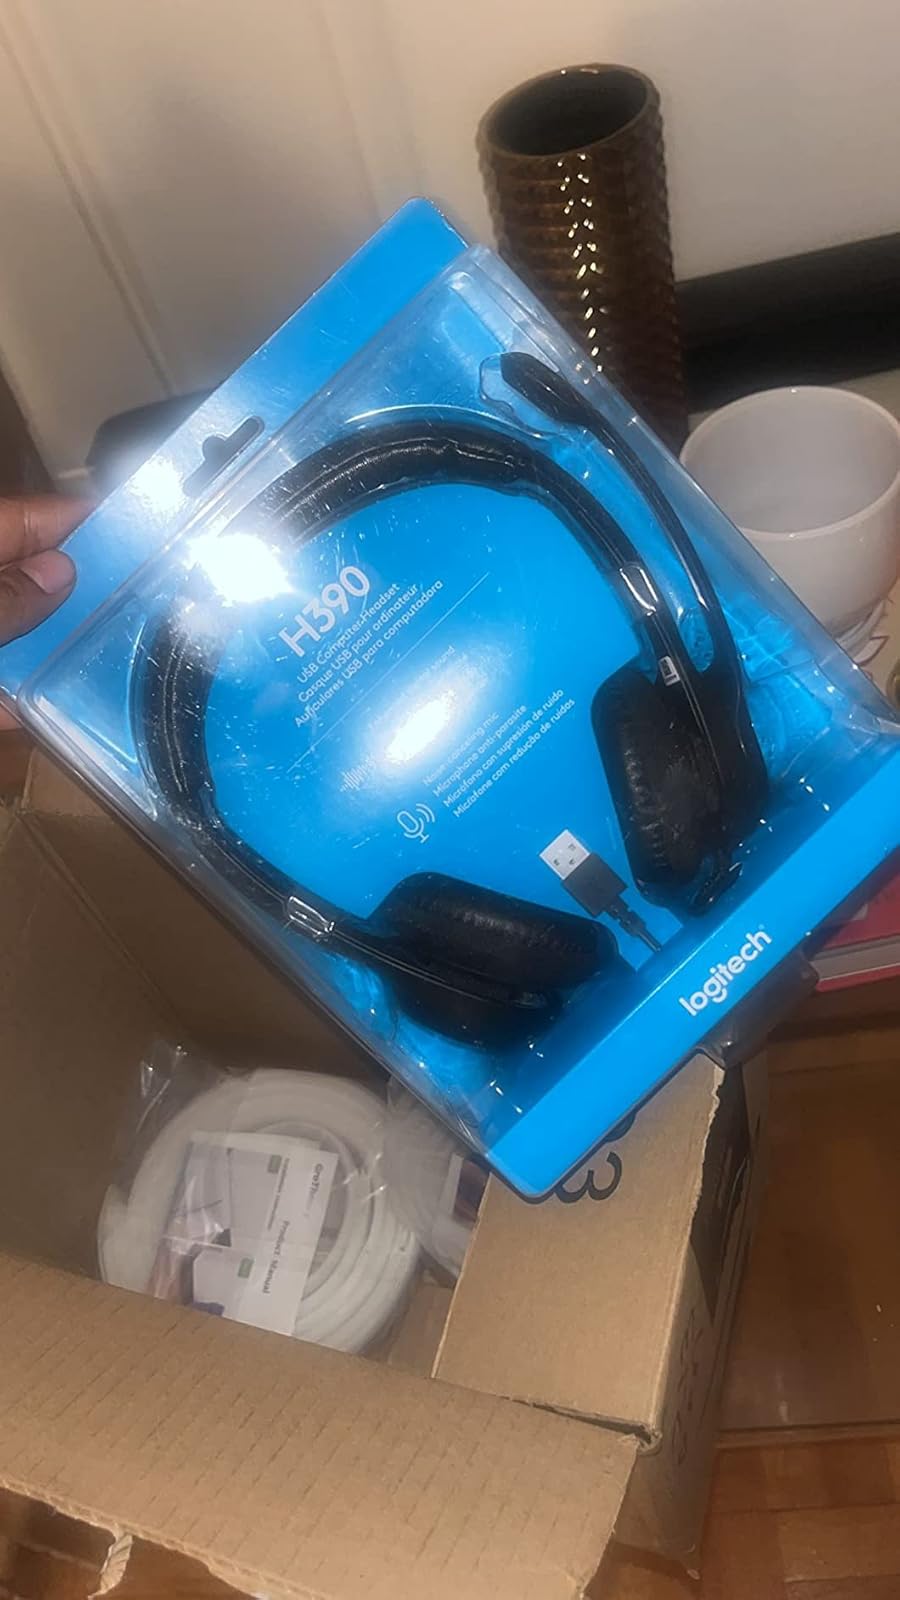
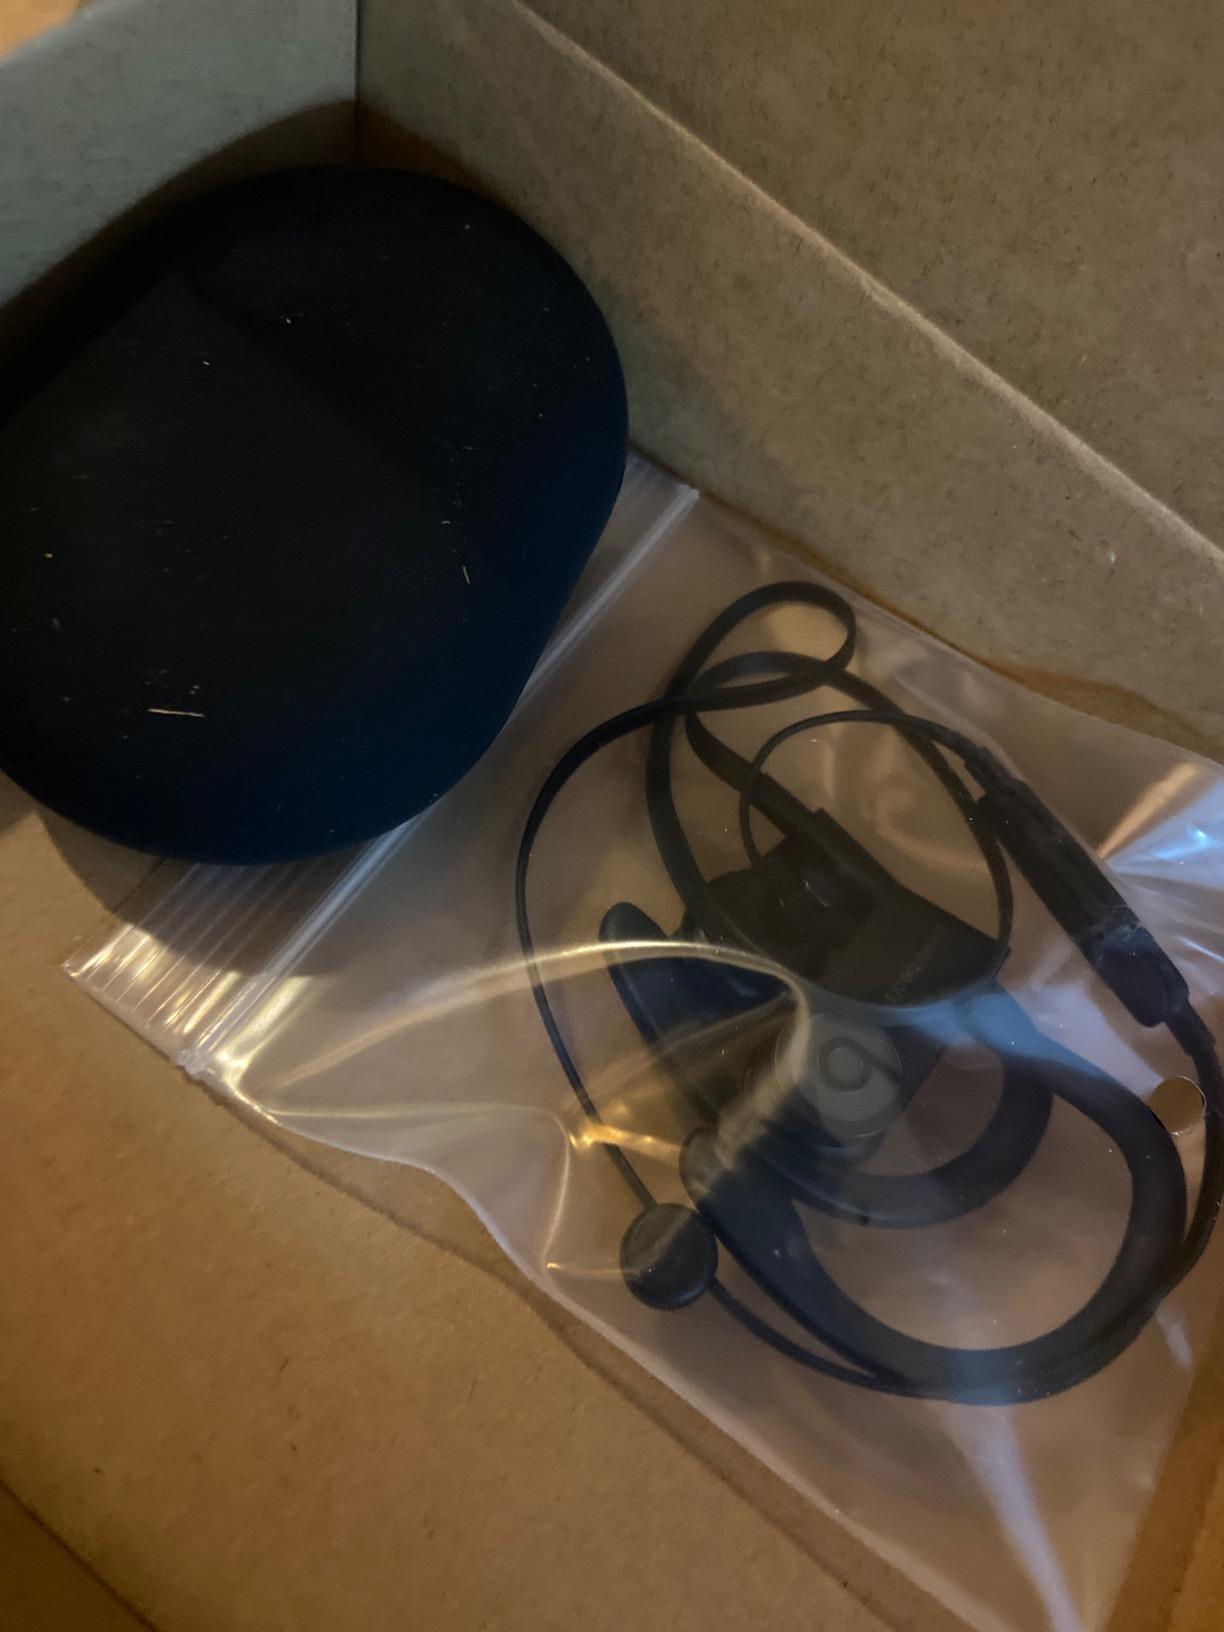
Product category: headphones
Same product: no